History of Indian Singaporeans

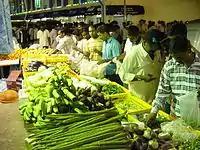
Foreign construction workers at Little India.

A second phase began in the early 1990s, when immigration policies were liberalised to attract foreign professionals to boost the size and skills of the local workforce. The government was keen to draw in well educated migrants from Asian countries who, it was hoped, would be both keen and able to settle permanently. This also addressed the problem of Singapore's extremely low fertility rates. In addition to these professionals, unskilled foreign workers were recruited as low cost manual labour for construction sites and the cleaning sector, albeit without the prospect of permanent settlement.